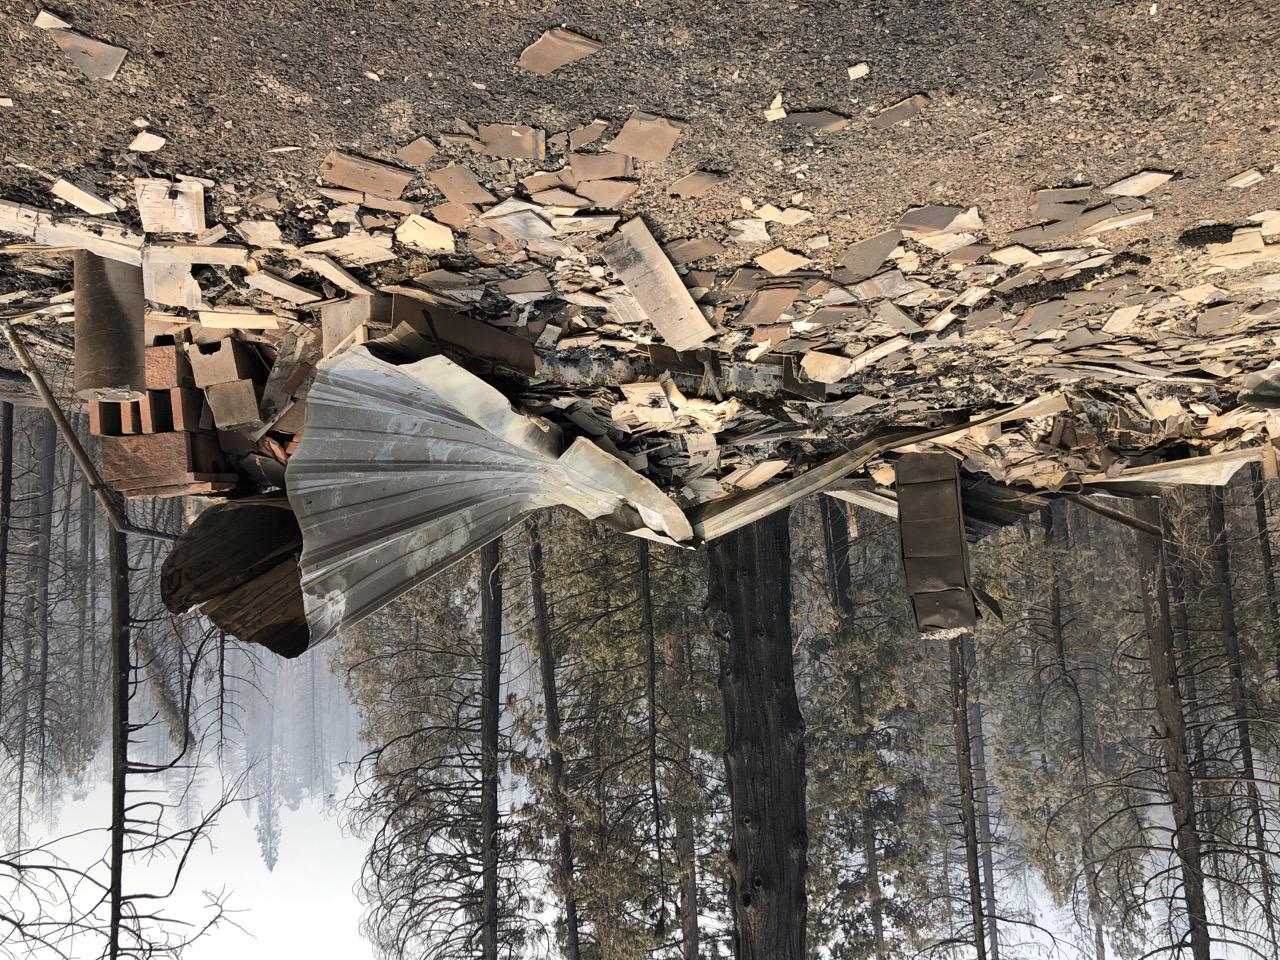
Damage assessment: destroyed